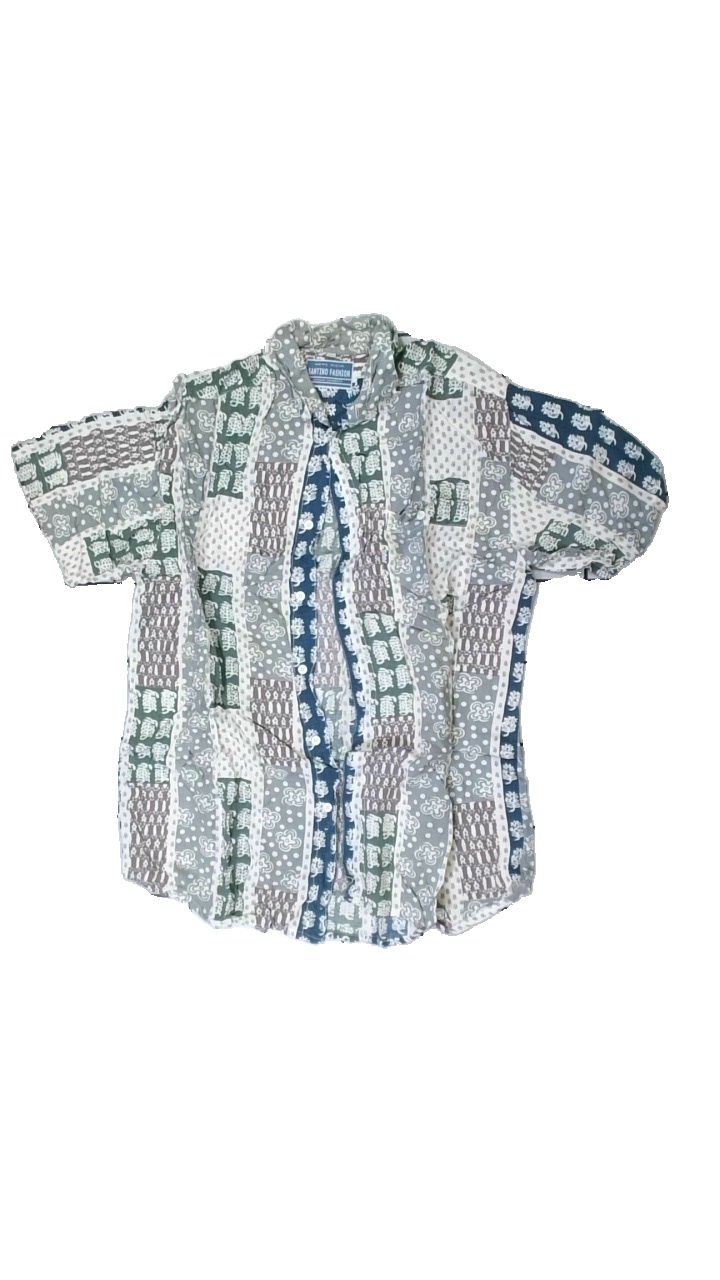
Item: Skirt (Men)
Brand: Santino Fashion
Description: patterned shirt
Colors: Grey, White, Green
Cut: Regular
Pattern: Other
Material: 100% Viscose
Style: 90s
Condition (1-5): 2
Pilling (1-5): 5
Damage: stained
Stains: Major
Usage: Recycle
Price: <50